Knife

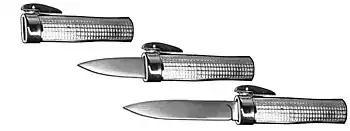
An OTF knife, showing the sliding blade being extended from the handle

A sliding knife is a knife that can be opened by sliding the knife blade out the front of the handle. One method of opening is where the blade exits out the front of the handle point-first and then is locked into place (an example of this is the gravity knife). Another form is an OTF (out-the-front) switchblade, which only requires the push of a button or spring to cause the blade to slide out of the handle and lock into place. To retract the blade back into the handle, a release lever or button, usually the same control as to open, is pressed. A very common form of sliding knife is the sliding utility knife (commonly known as a stanley knife or boxcutter).